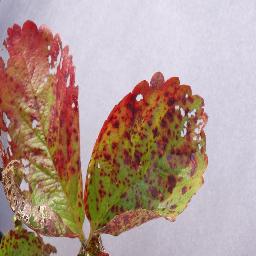
Label: Strawberry___Leaf_scorch